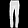
Label: Trouser